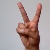
The image shows a hand gesture representing the letter 'V' in Indian Sign Language.